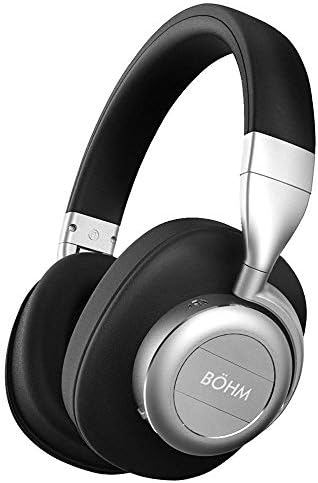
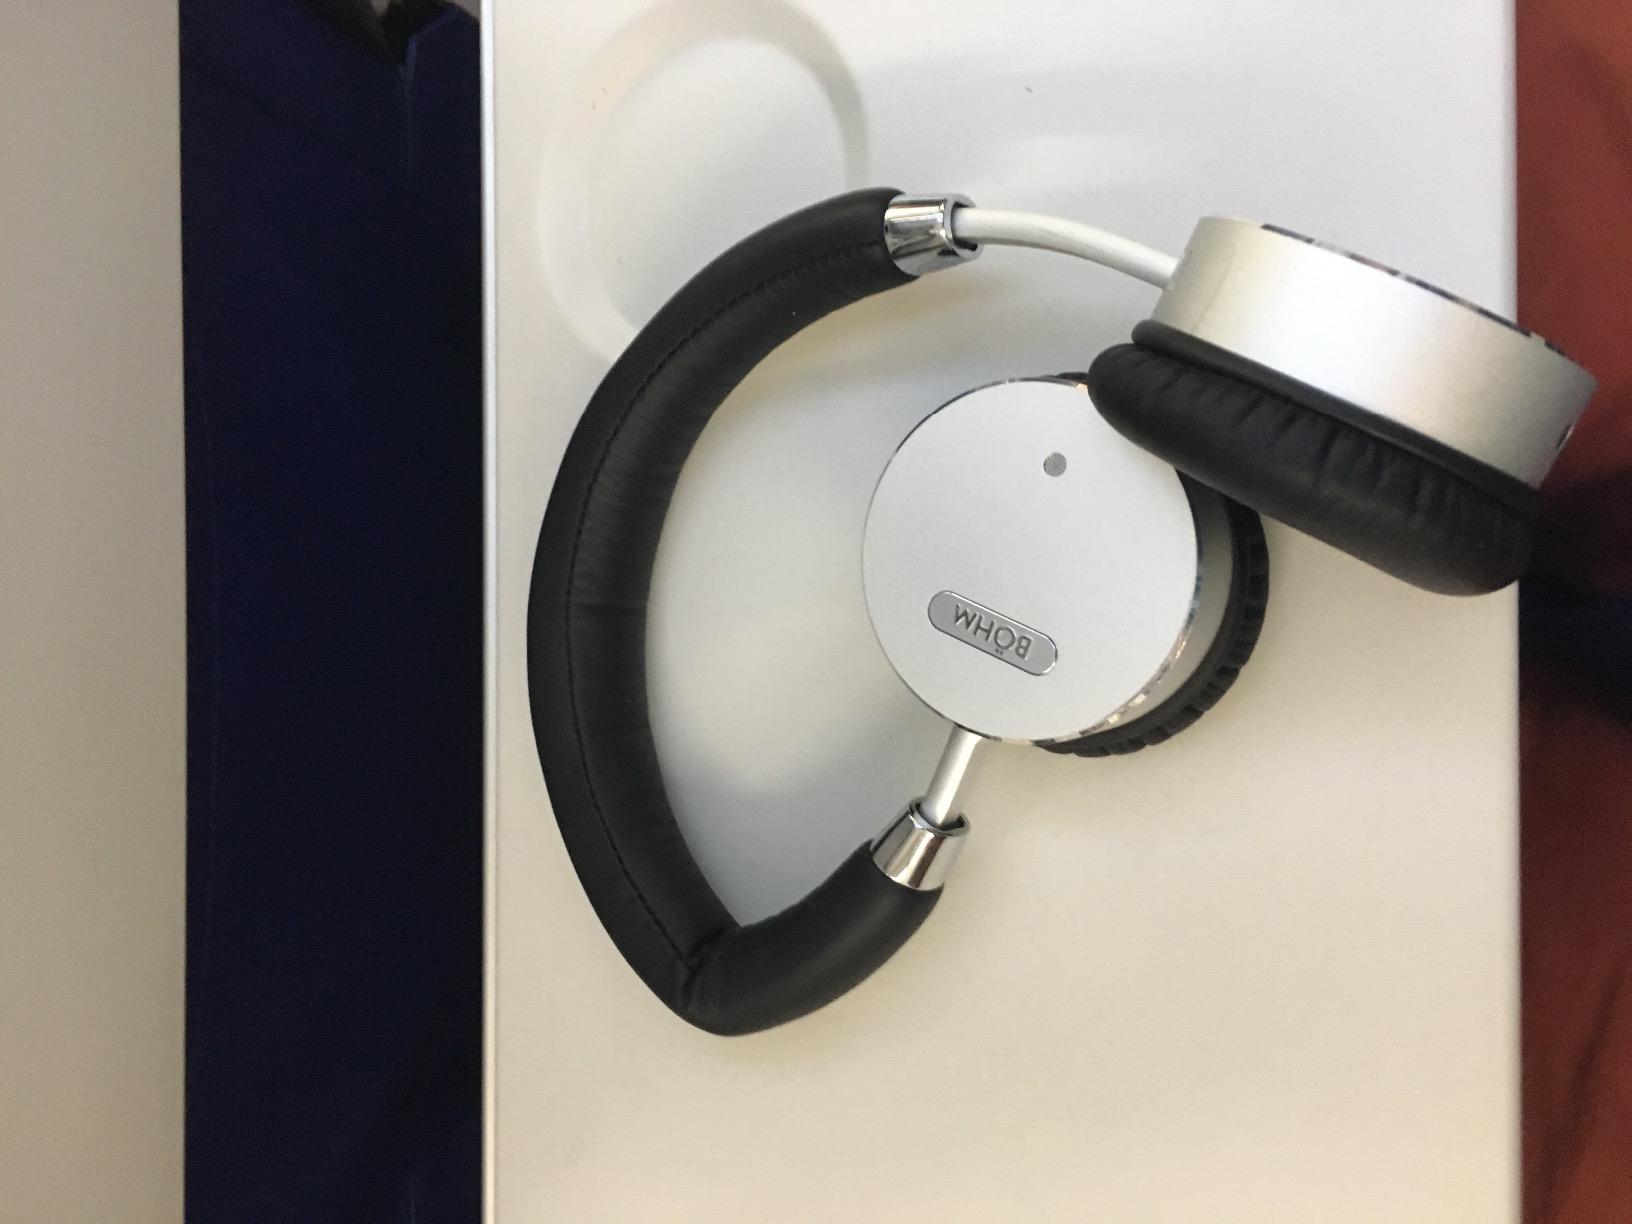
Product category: headphones
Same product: no